Sakuradai Station (Fukuoka)

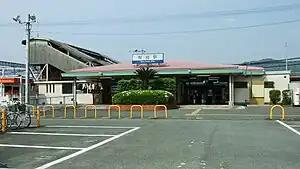
Sakuradai Station in 2009

is a passenger railway station located in the city of Chikushino, Fukuoka, Japan. It is operated by the private transportation company Nishi-Nippon Railroad (NNR), and has station number T16.